Buffer analysis

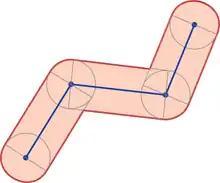
Diagram showing the construction of a buffer (red) of a polyline feature (blue)

The fundamental method to create a buffer around a geographic feature stored in a vector data model, with a given radius "r" is as follows: